M129 grenade launcher

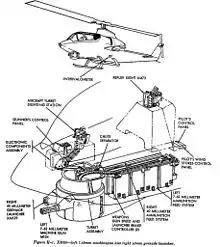
Schematic of the XM28 armament subsystem, including the XM129 grenade launcher in AH-1 Cobra

The M129 was effectively a redesign of the older M75 to incorporate a concentric cam and improved mount. The major problem with the M75 was the torque created due to the barrel being below the operating drum. In the M129, the barrel is concentric with the drum and the excessive torque is thus eliminated. Otherwise, operation of the weapon is extremely similar to that of the M75, with the reciprocating barrel and cam assembly still presenting itself, the weapon still being electrically driven and ammunition still fed through a belt system. Some other improvements were made to the M129, most notably that of the addition of special feed tray to permit the firing of low-velocity and high-velocity ammunition, a mechanism to provide instant interchange between electric operation and manual hand-crank operation and a dynamic braking unit to guarantee that the launcher barrel always stopped in the forward (safe) position when the firing trigger is released.